Meiningen station

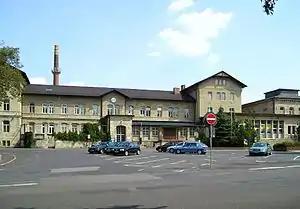
Entrance buildings: Prussian station on left – Bavarian on right

Meiningen station is a junction of four railways and with its facilities is one of the most important railway stations in southern Thuringia, Germany.